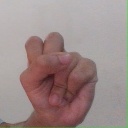
अक्षर: स